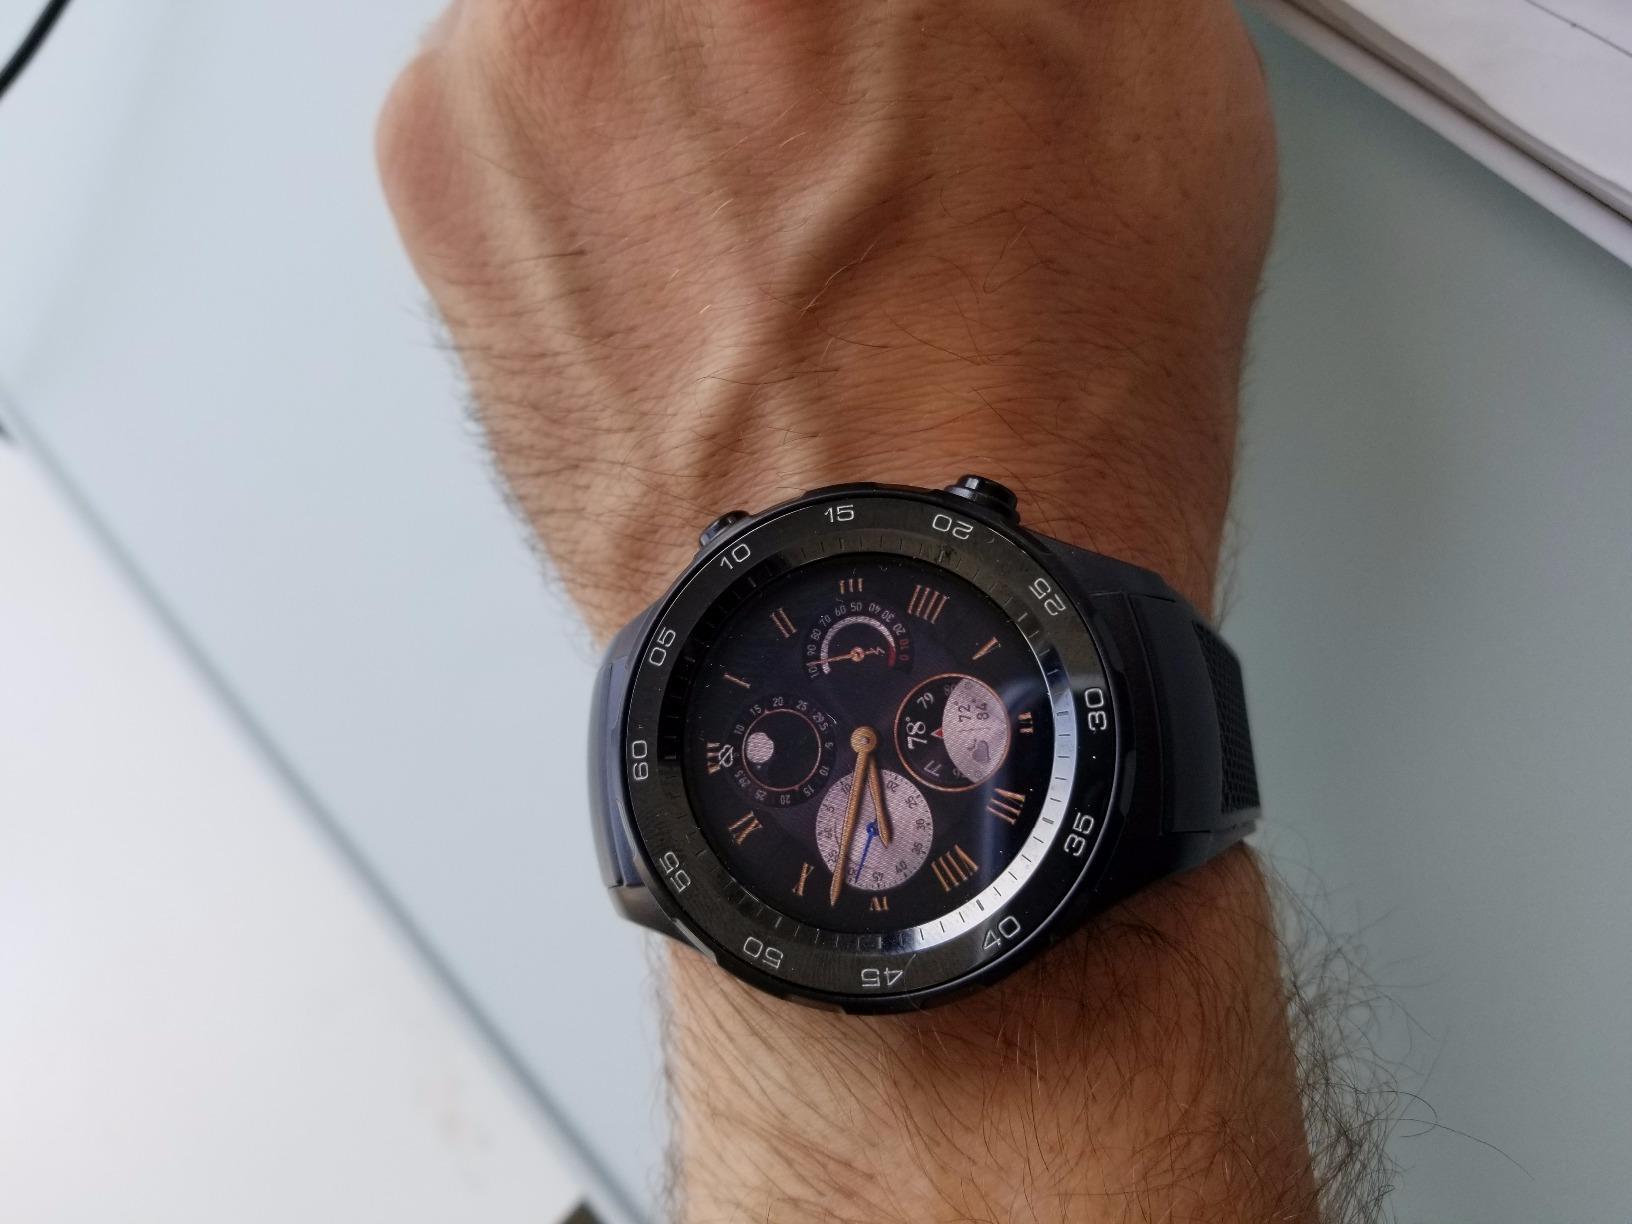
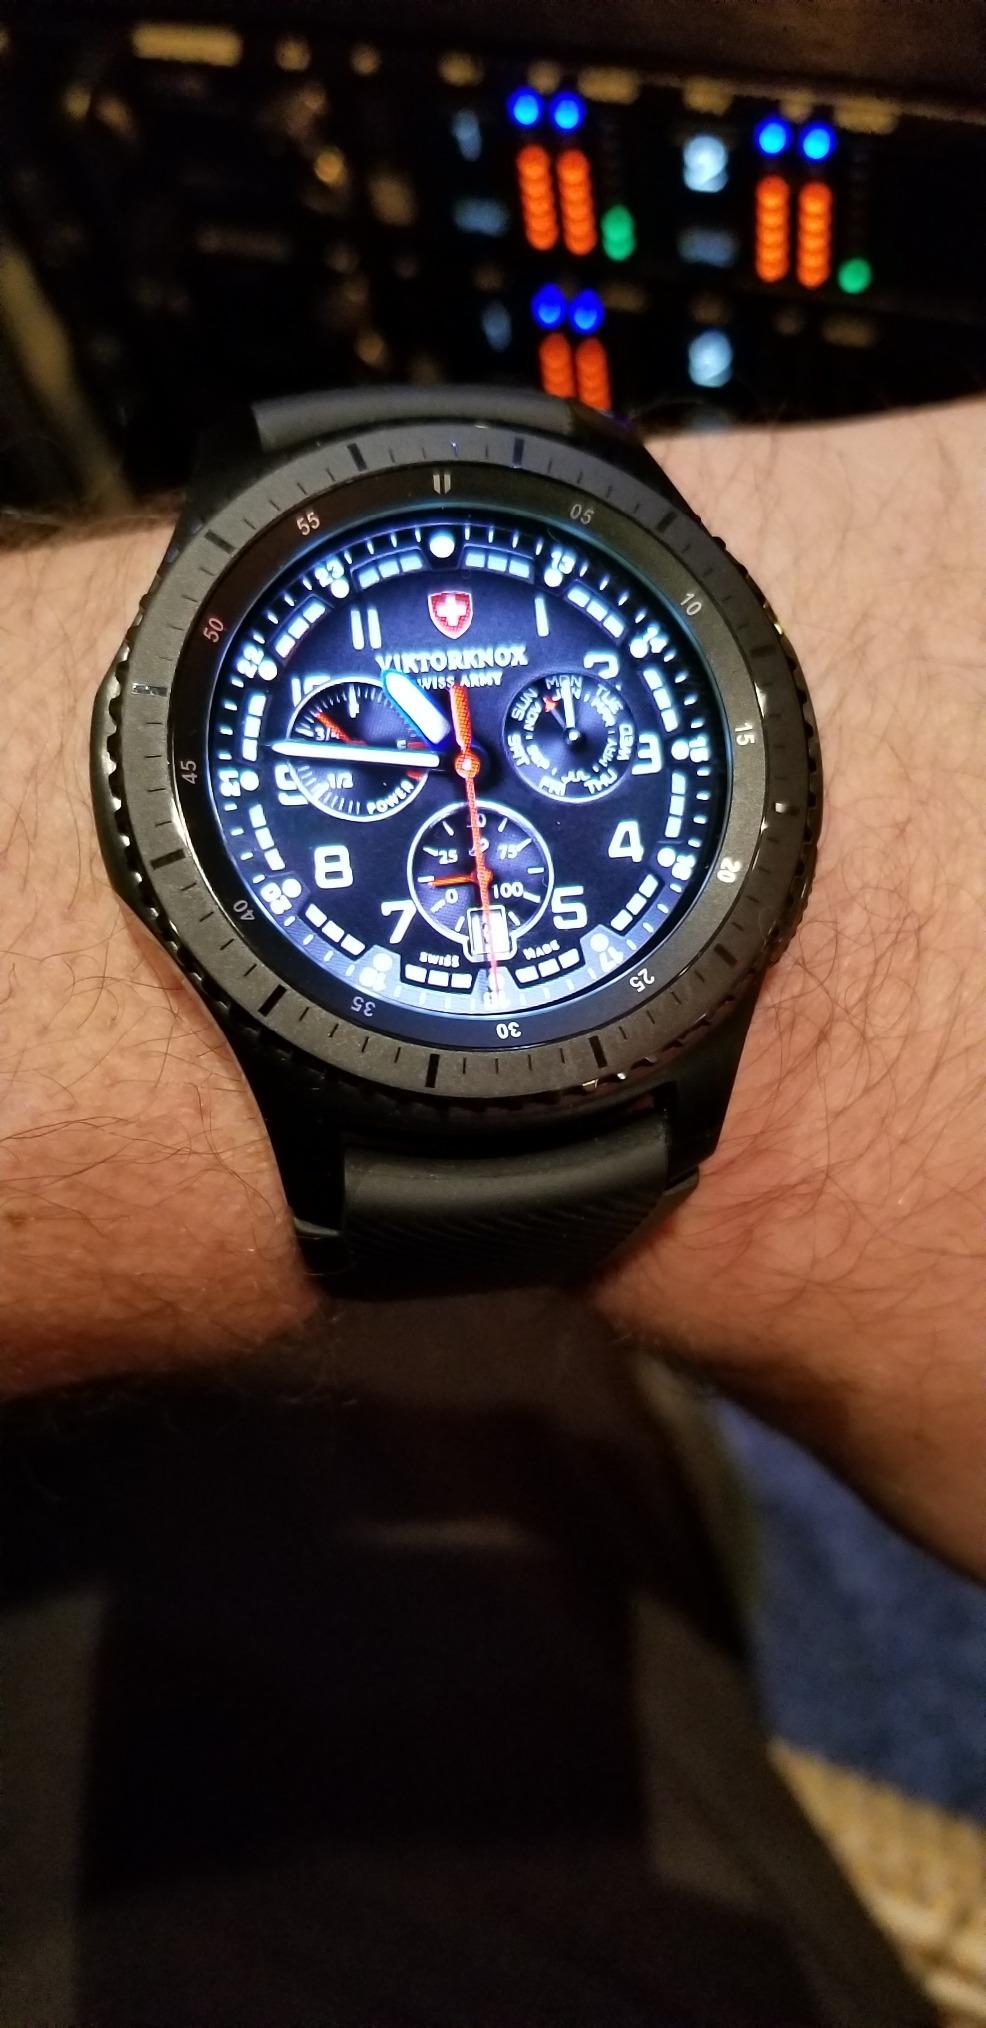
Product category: smartwatch
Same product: no